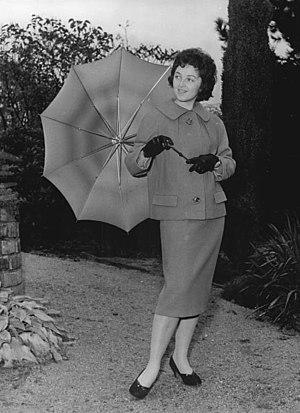
Un tailleur, ou un « ensemble tailleur », est un vêtement féminin, composé d'une veste et d'une jupe ou d'un pantalon, le plus souvent assortis. L'ensemble peut être confectionné dans un même tissu et la veste, appelée aussi jaquette, est généralement à manches longues. Le tailleur se porte souvent de nos jours avec un chemisier, des escarpins et parfois un chapeau, accessoire indispensable à la femme au XIXᵉ et début du XXᵉ siècle.
La mode en Allemagne, si elle ne dispose pas d'influence au niveau mondial, est source de plusieurs personnalités reconnues, telles Karl Lagerfeld ou Claudia Schiffer ainsi que de marques largement implantées internationalement comme Hugo Boss ou Esprit. Pour ces personnalités qui officient parfois pour des entreprises tierces, une grande part de leur réussite est liée à leur présence sur la scène européenne ou parisienne, ainsi que pour l'industrie, à l'exportation. La Semaine de la mode qui a lieu annuellement dans la Berlin voit grandir peu à peu son importance sur la scène européenne, y compris à travers des événements annexes tel que le Bread & Butter.